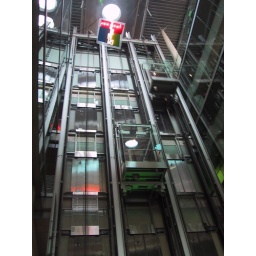
the elevators were glass and settled in to a pool of water when they reached teh ground floor